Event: Nepal Earthquake
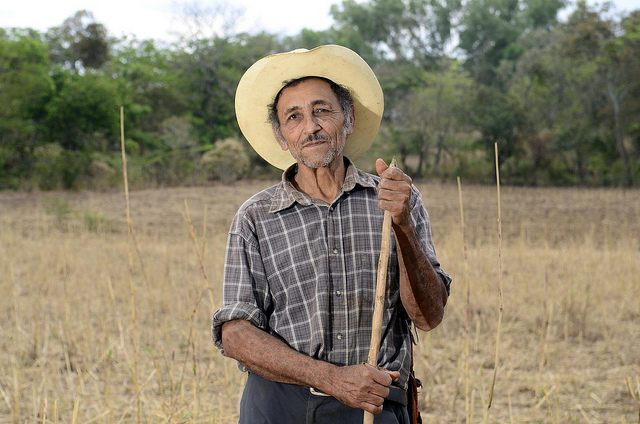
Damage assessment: no_damage